Alliant Techsystems

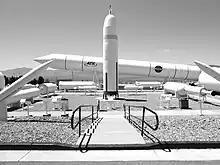
A display of ATK rockets

ATK's Aerospace Group covered space, defense and commercial aerospace products and capabilities. The group offered propulsion for space exploration, commercial launch vehicles and strategic and missile defense. ATK Aerospace was headquartered in Magna, Utah.